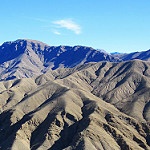
Label: mountain